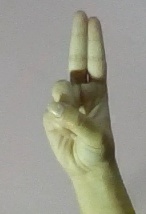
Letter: taa